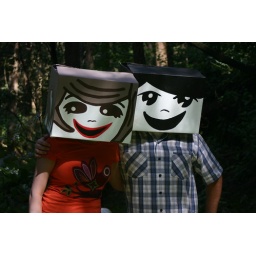
yes, thats me acting as the box man in the video